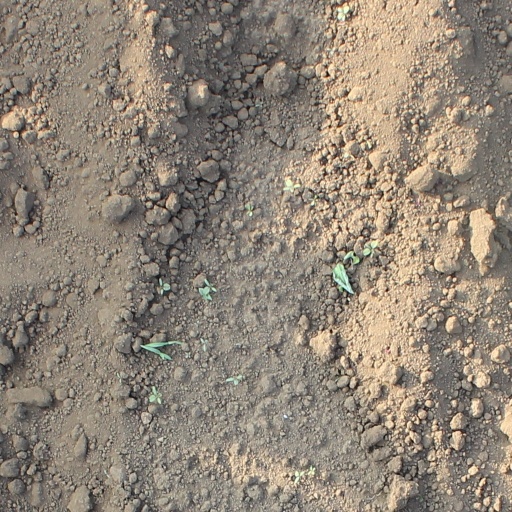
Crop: soybean